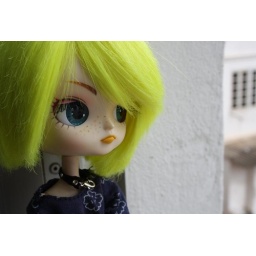
Kaede in the window (My little girl makes me really happy)